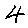
Label: 4